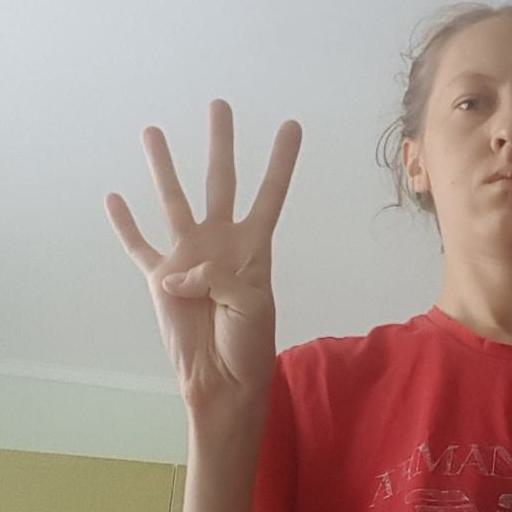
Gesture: four